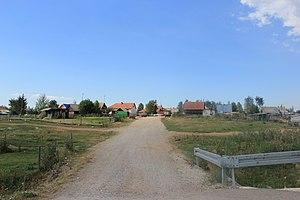
Karajukića Bunari est un village de Serbie situé dans la municipalité de Sjenica, district de Zlatibor. Au recensement de 2011, il comptait 102 habitants.